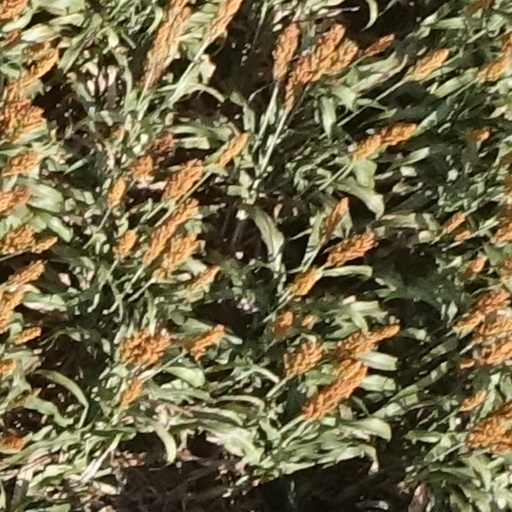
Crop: sorghum